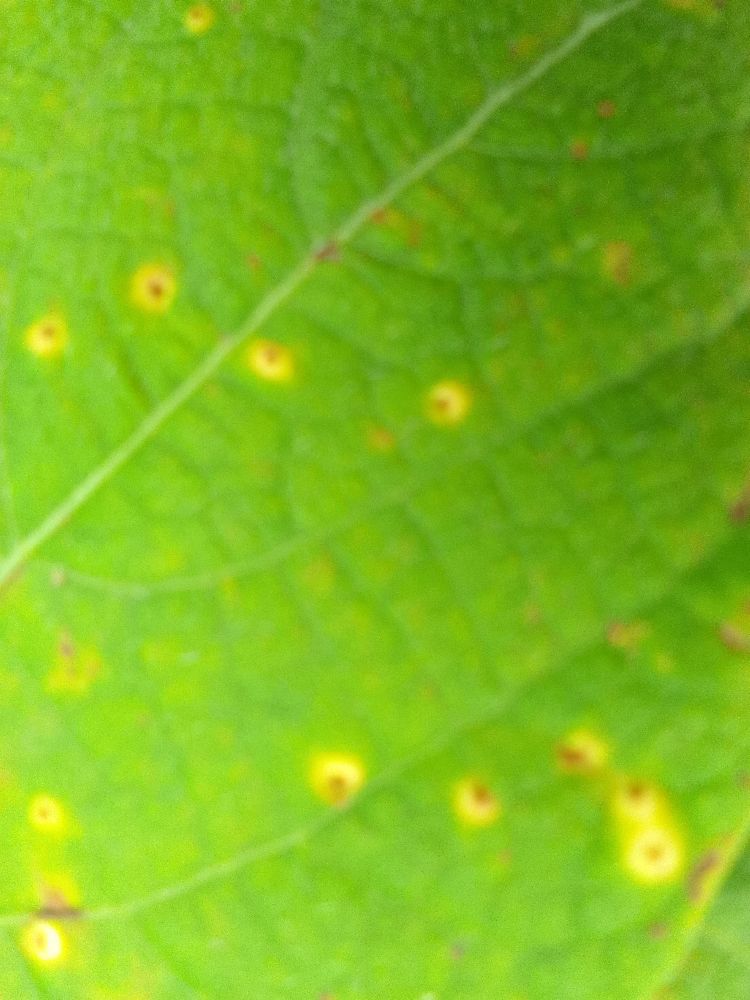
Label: rust